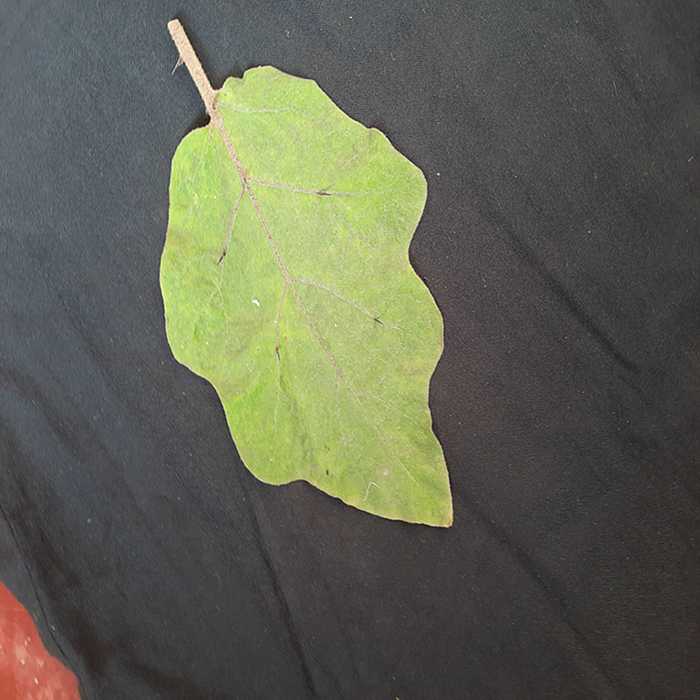
Plant: Eggplant
Label: Eggplant fresh leaf